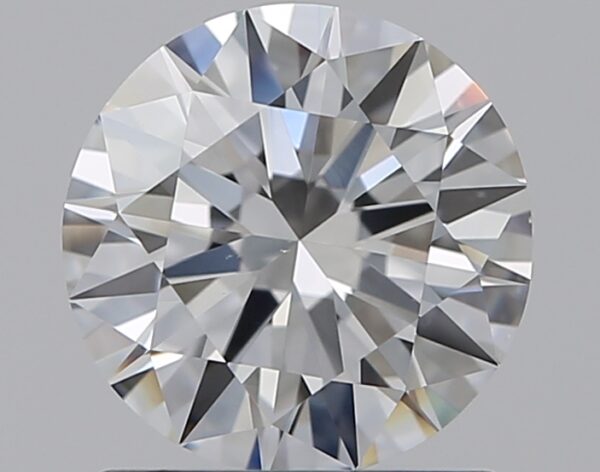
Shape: round
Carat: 1
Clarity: VS2
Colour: F
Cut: EX
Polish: EX
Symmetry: EX
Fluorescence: N
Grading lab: GIA
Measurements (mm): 6.47 x 6.52 x 3.89